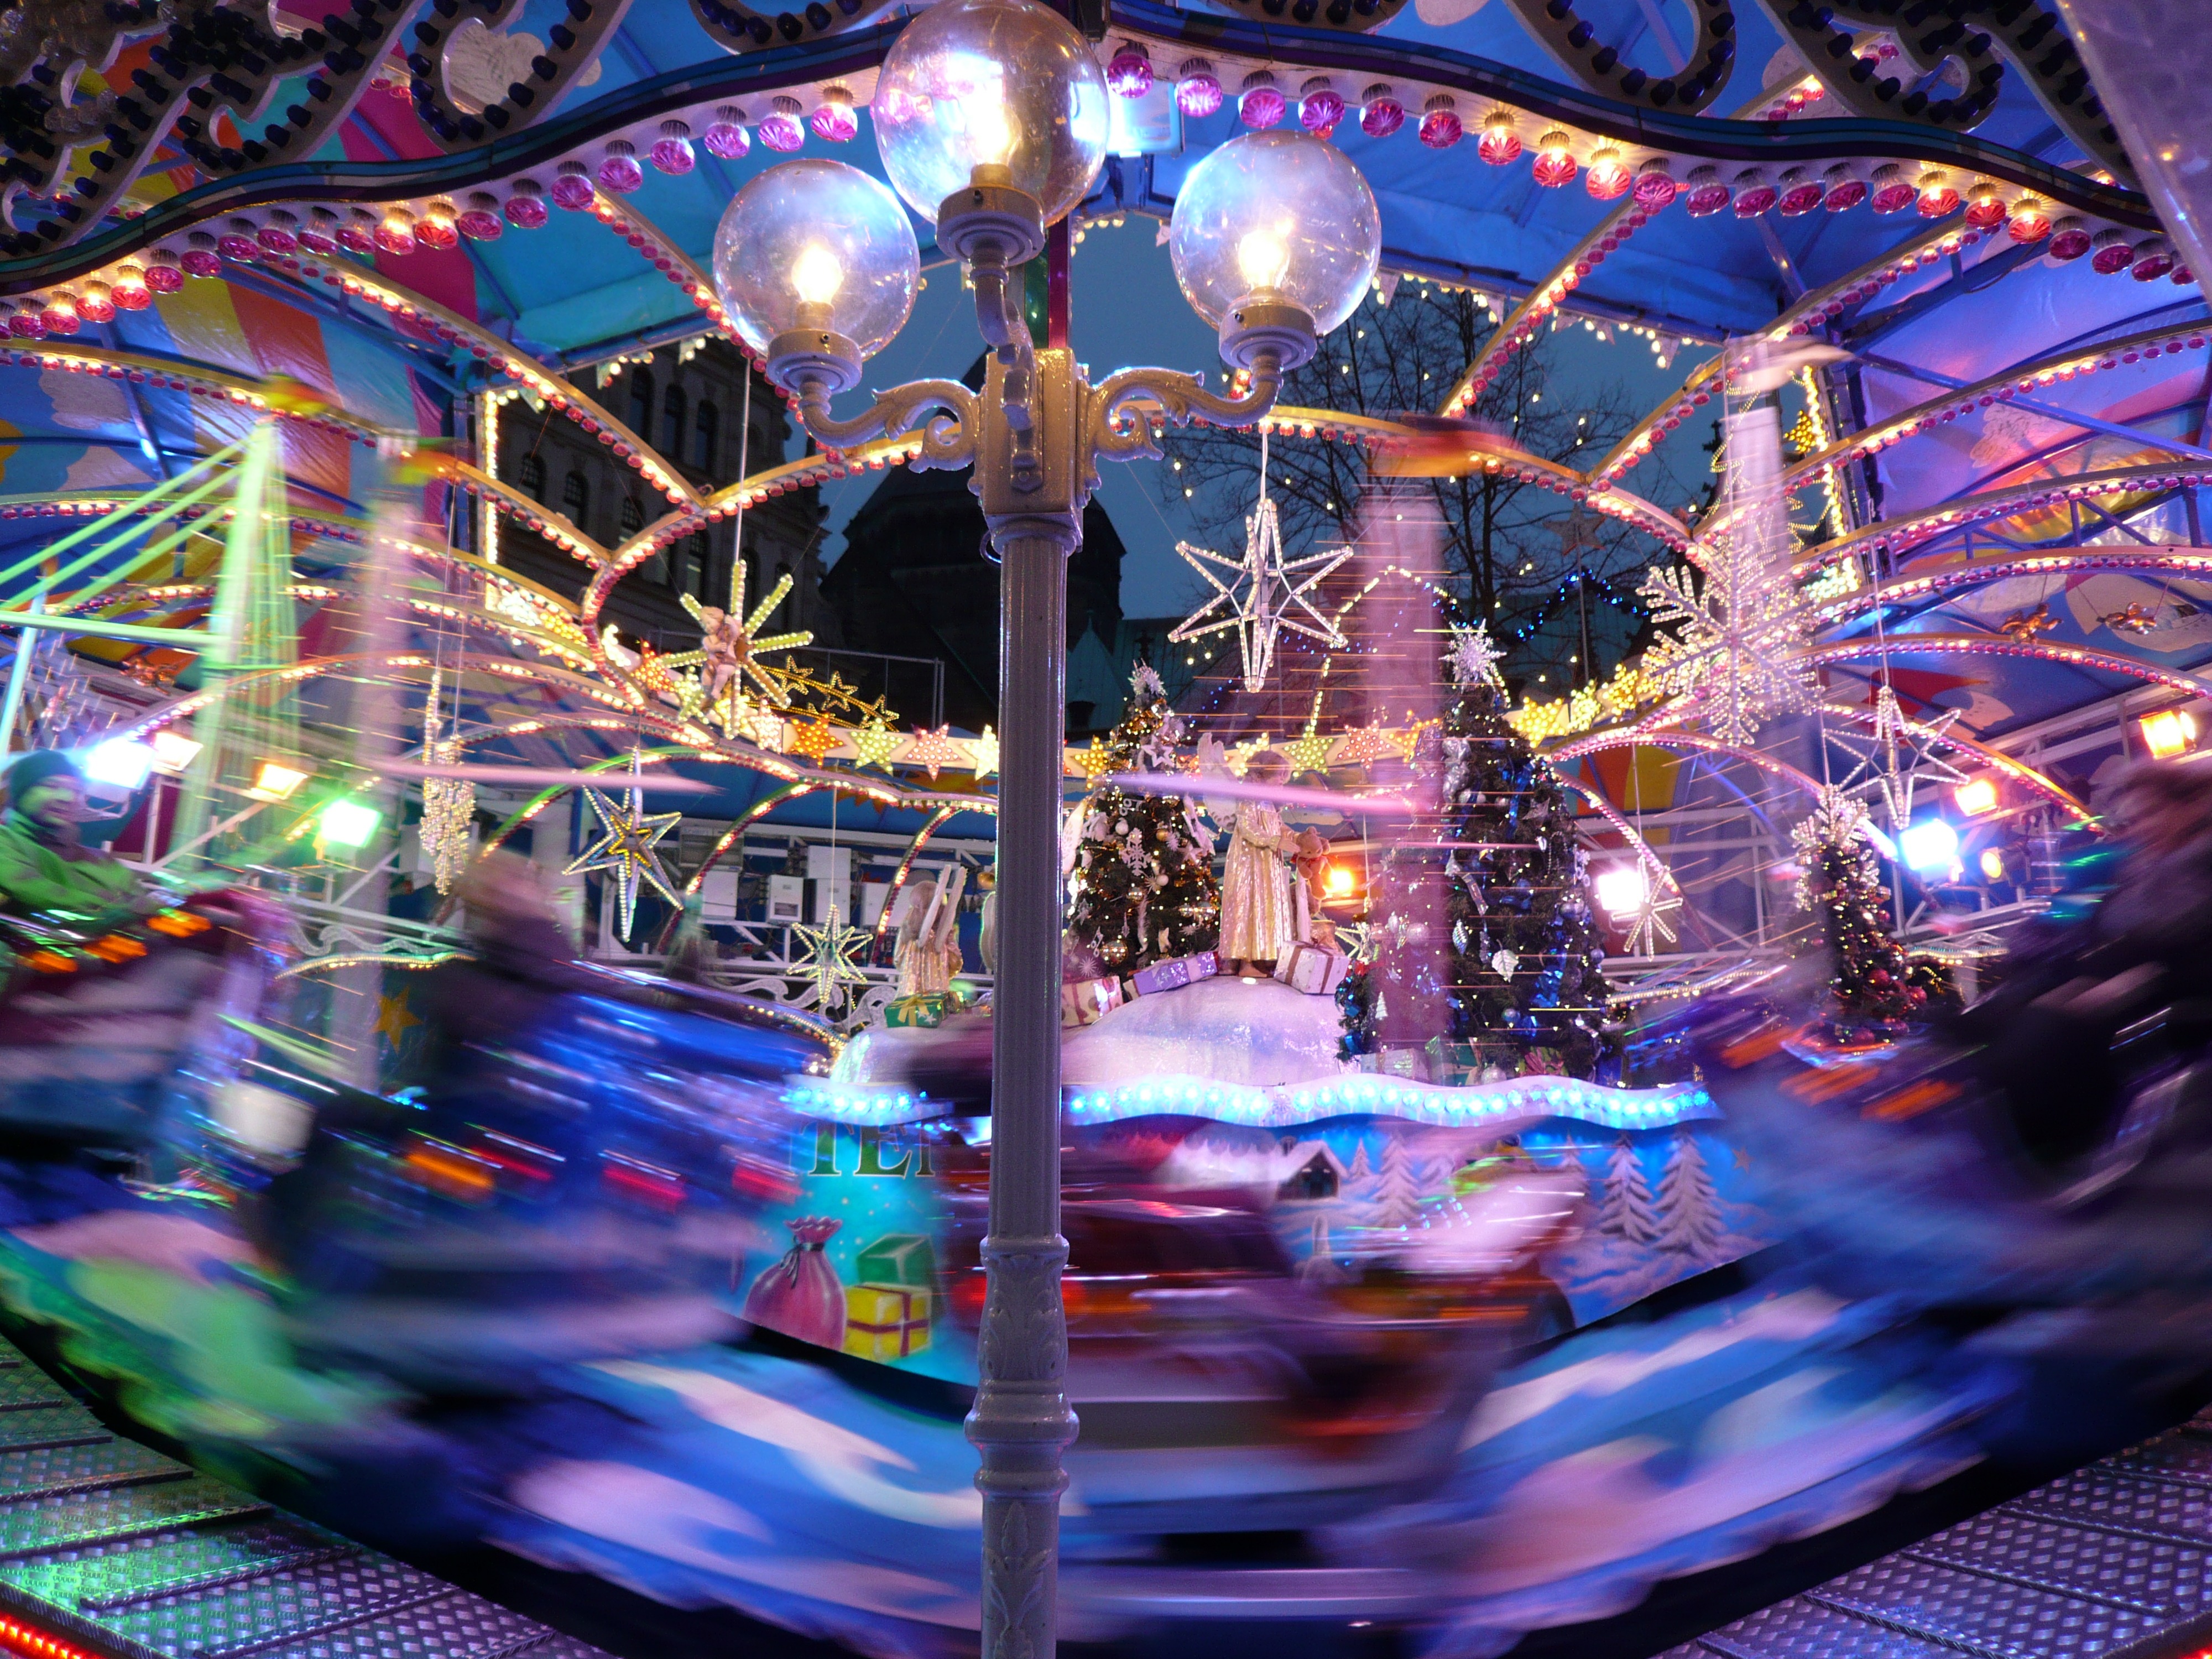
recreation, amusement park, park, carousel, colorful, close, neon light, festival, lights, fair, folk festival, year market, carnies, amusement ride, outdoor recreation, nonbuilding structure